Virginia Bosler

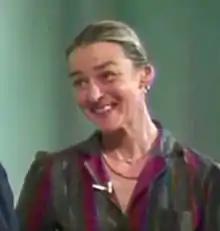

By the end of the 1970s, Bosler began to study Labanotation, a method to document and preserve choreography in print. Over the next 10 years working for the Dance Notation Bureau in New York City, she created Labanotation scores for works by choreographers such as George Balanchine, Agnes de Mille, Eugene Loring, and Richard Englund, all of which are stored within the archives at the New York Public Library for future study and performance.